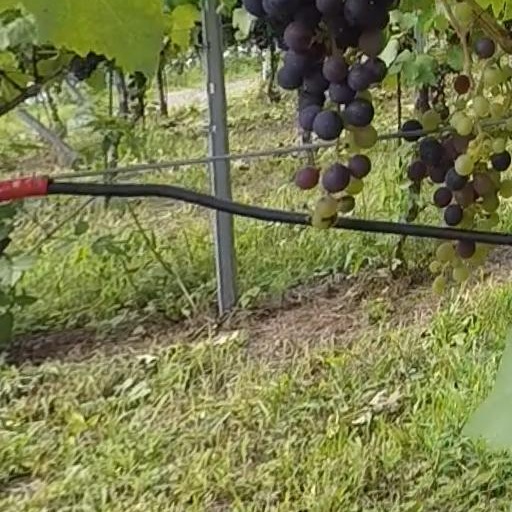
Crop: grape